Honest Candidate

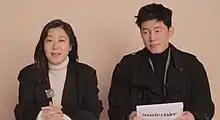
Ra Mi-ran and Kim Mu-yeol for "Marie Claire Korea"

Director Jang Yu-jeong came across the film "O Candidato Honesto" when she was recording a commentary for "The Bros" (2017). She said that "she could have made it to fuel anger by shedding light on the realities of local politics and press, but thought it would be more interesting to turn [it] into a satire. [She] was immediately hooked and made the decision [to make the film] in about 10 minutes."